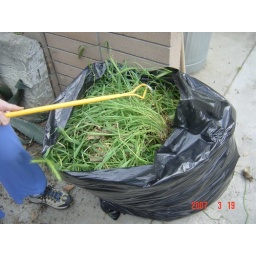
From the ground to the trash bag in one smooth operation. No stooping or getting on your knees!